Johanna Larsson

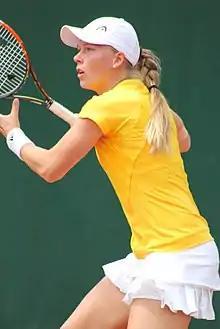
Larsson, 2015

Larsson began the year with a second-round finish in Auckland, losing to second seed Ana Ivanovic. She lost in the first round of Australian Open to Victoria Azarenka. She then had her best ever indoor result at a WTA Tour event when she qualified and made the second round in Paris. Two first-round losses occurred in Rio and Florianpolis. Her drop in ranking meant she played qualifying in both Indian Wells and Miami; she failed to qualify in either event. She made a quarterfinal appearance at the ITF event in Osprey, and took her 16th ITF doubles title with Kiki Bertens at Cagnes-sur-Mer.